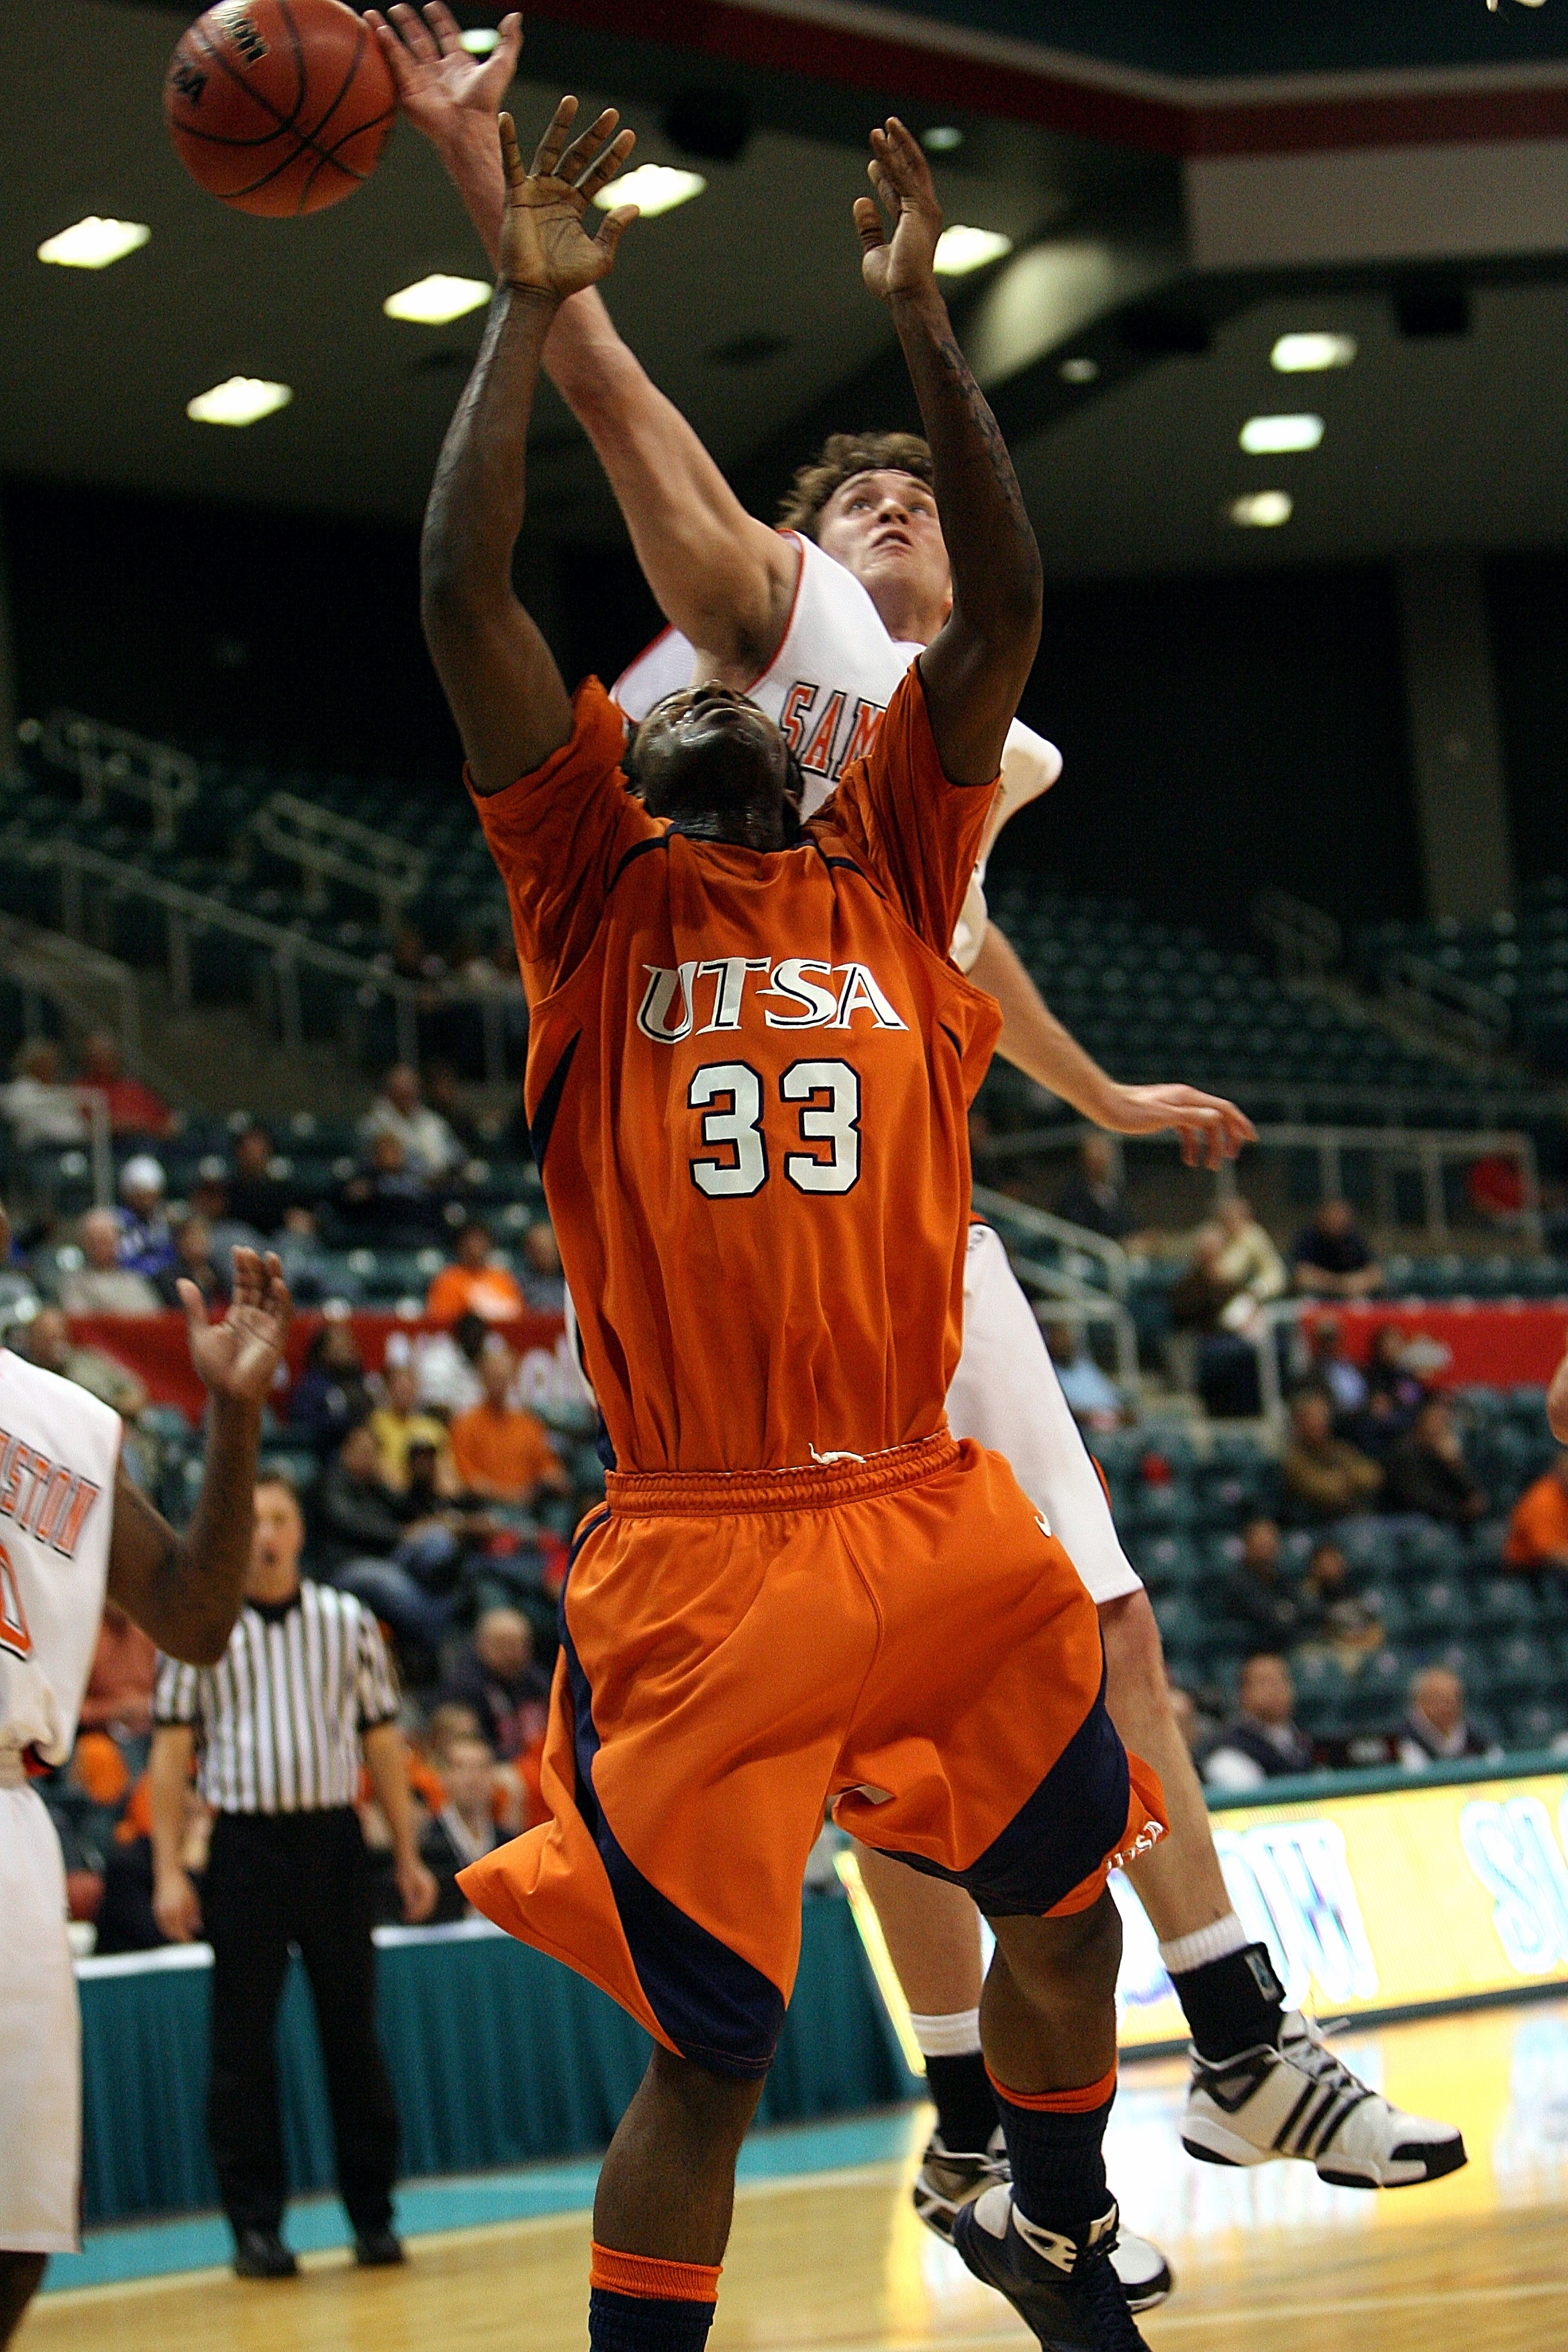
man, sport, game, play, male, basketball, athletic, action, player, block, competition, arena, shooting, sports, ball, shot, court, competitive, players, athlete, tournament, active, referee, strength, official, defense, ball game, team sport, blocked shot, basketball player, competition event, basketball moves, slam dunk